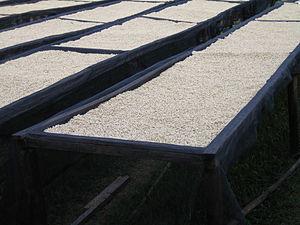
Le Café de Maraba est un café du commerce équitable produit dans la région de Maraba dans le Sud du Rwanda.